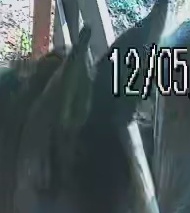
Face region: ears (position_of_ears)
Pain indicator: not_present